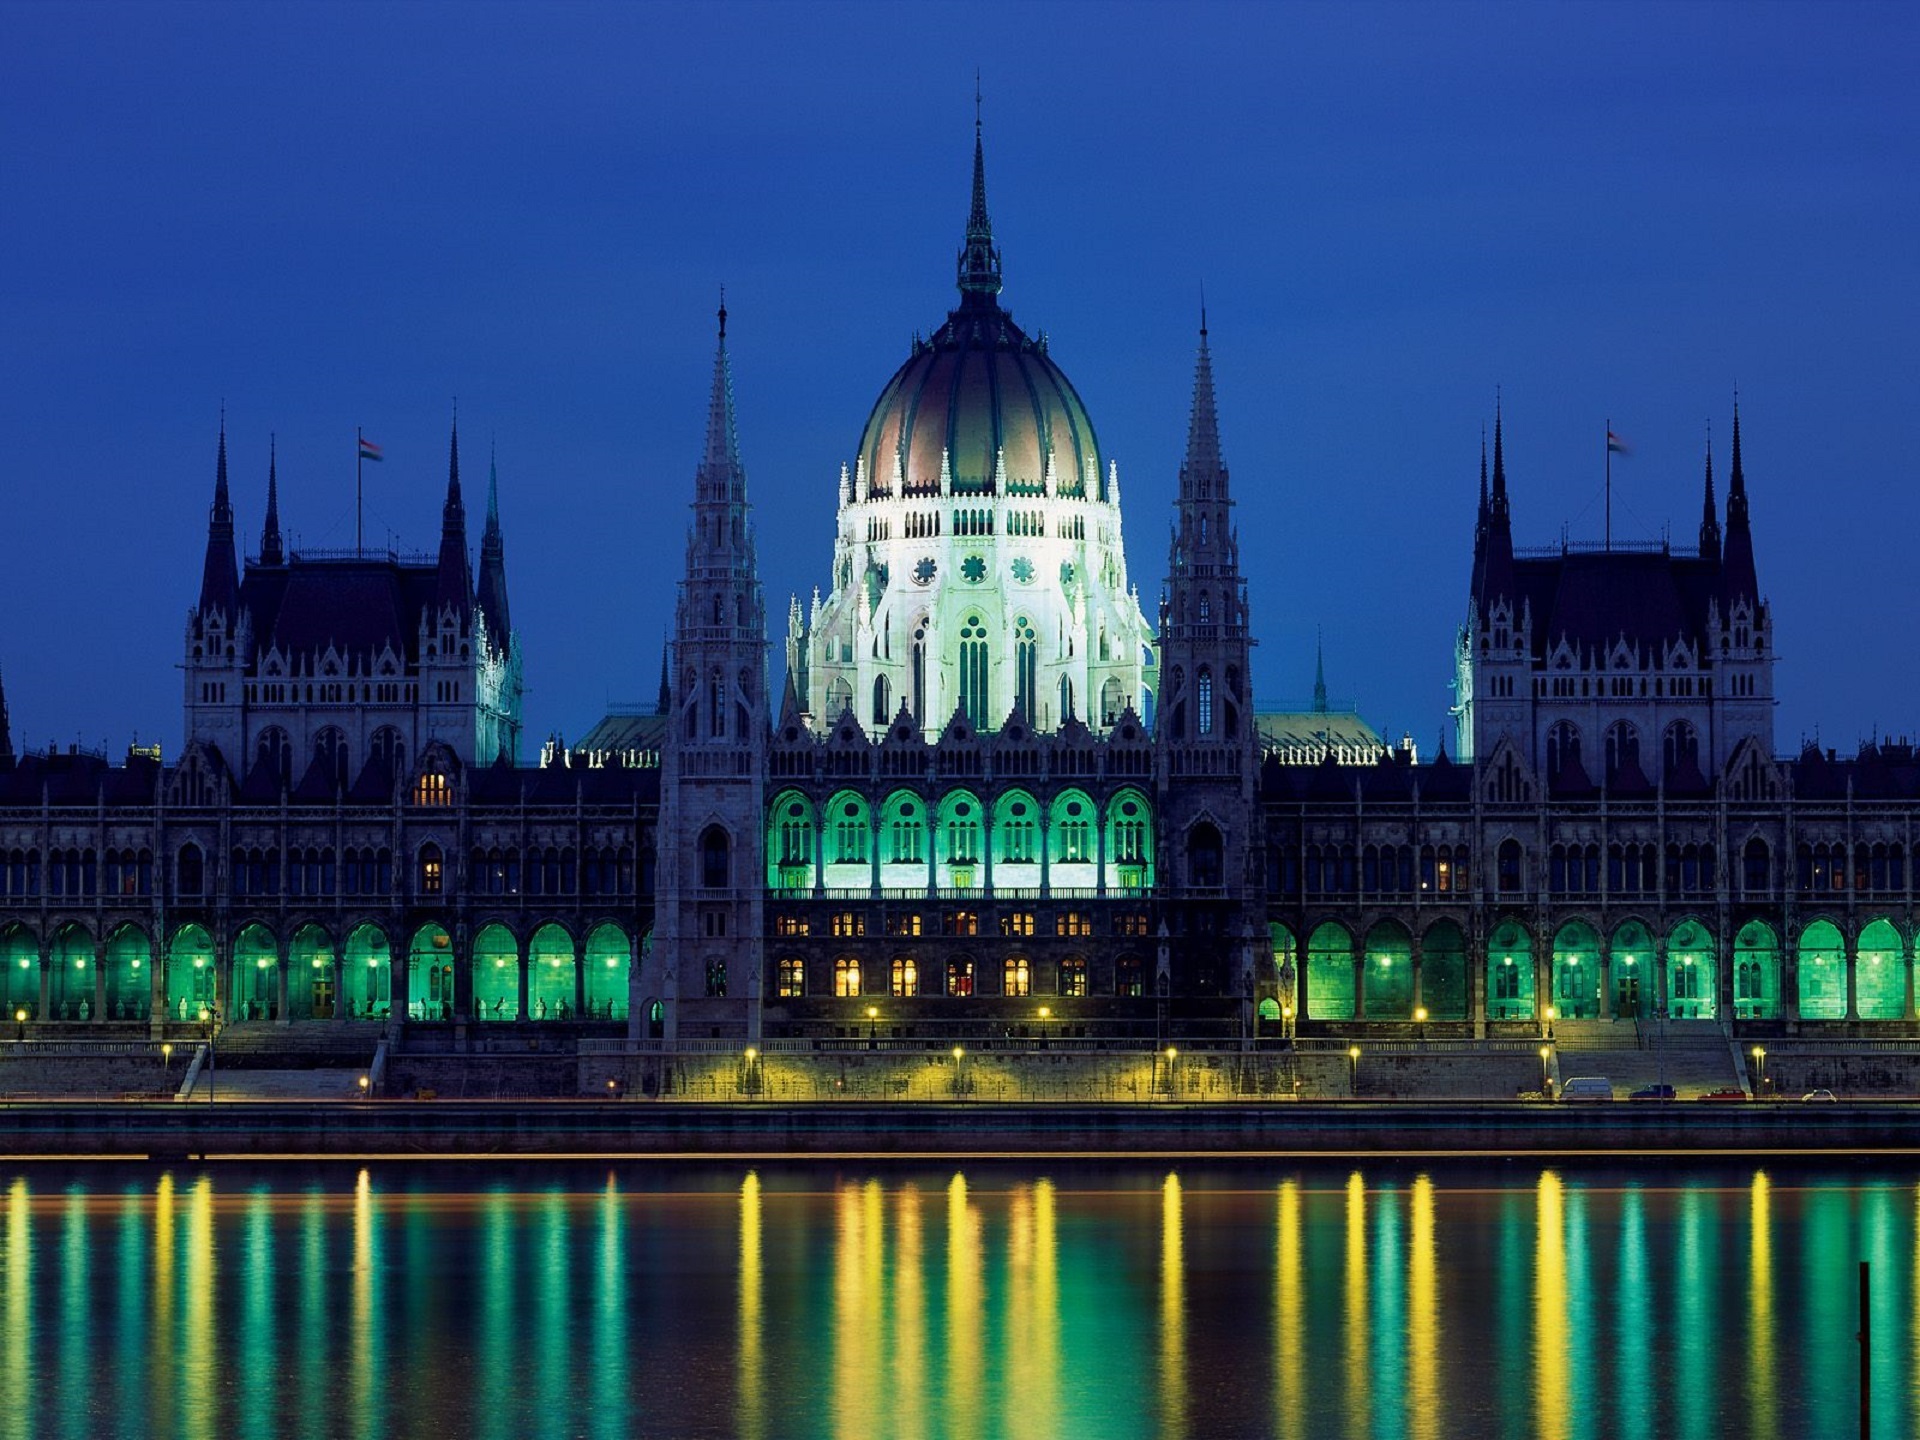
architecture, skyline, night, building, city, skyscraper, river, cityscape, dusk, europe, evening, reflection, landmark, cathedral, place of worship, capital, lights, danube, parliament, budapest, hungary, history, government, metropolis